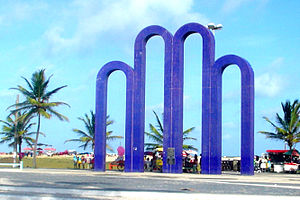
Aracaju / Billedgalleri
Aracajú er hovedstaden i den brasilianske delstat Sergipe. Byen ligger ved udmundingen af floden Rio Sergipe.